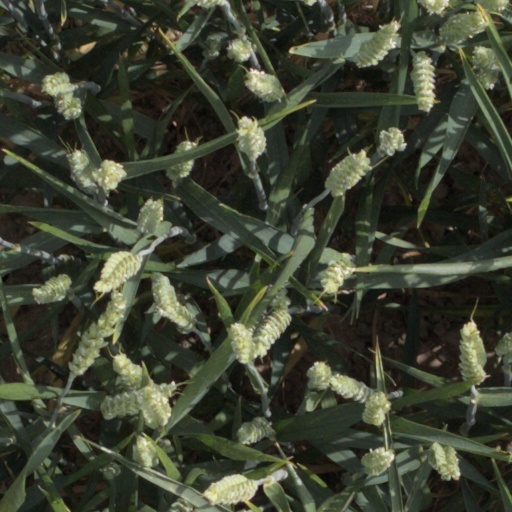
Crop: wheat